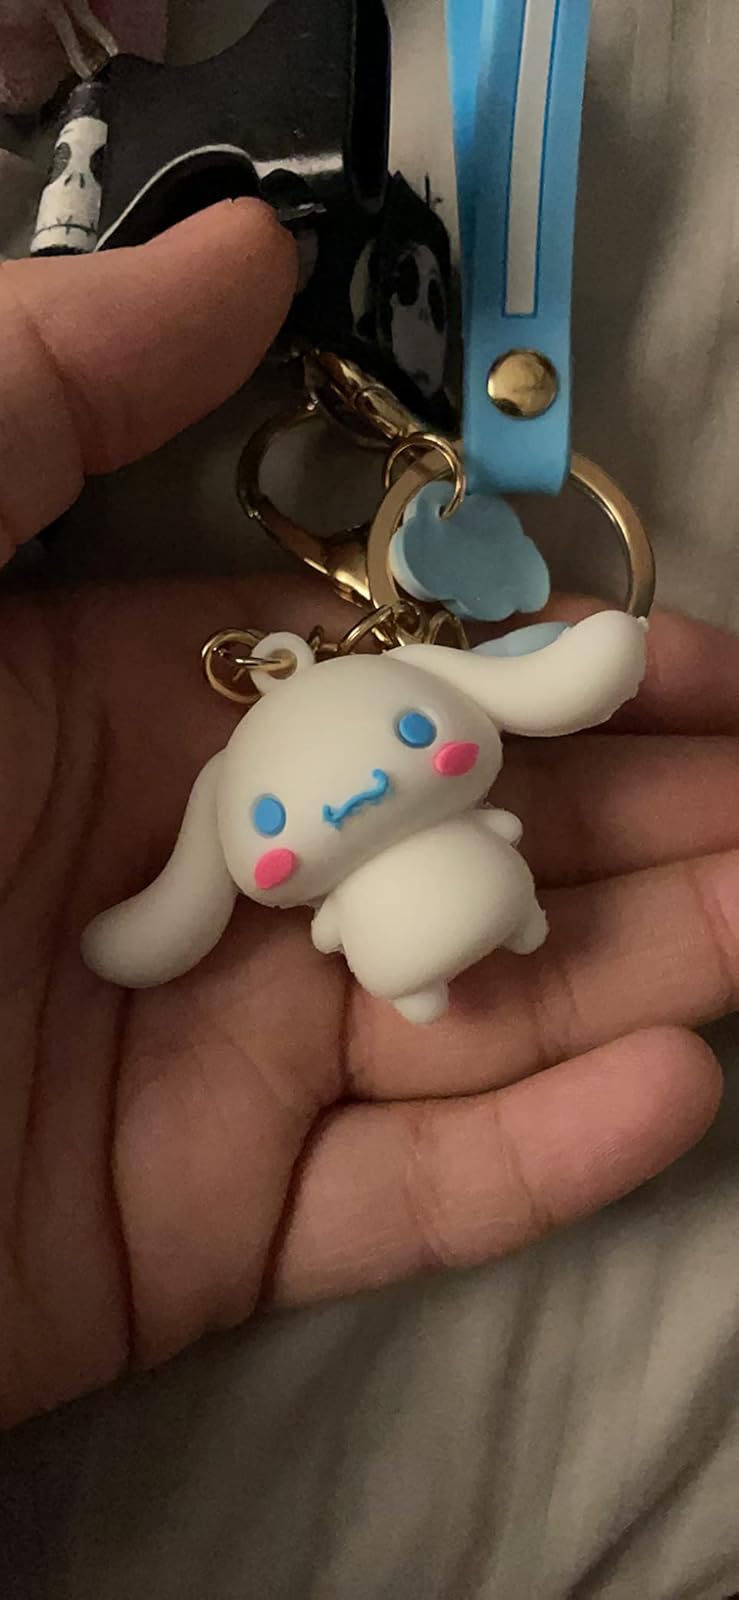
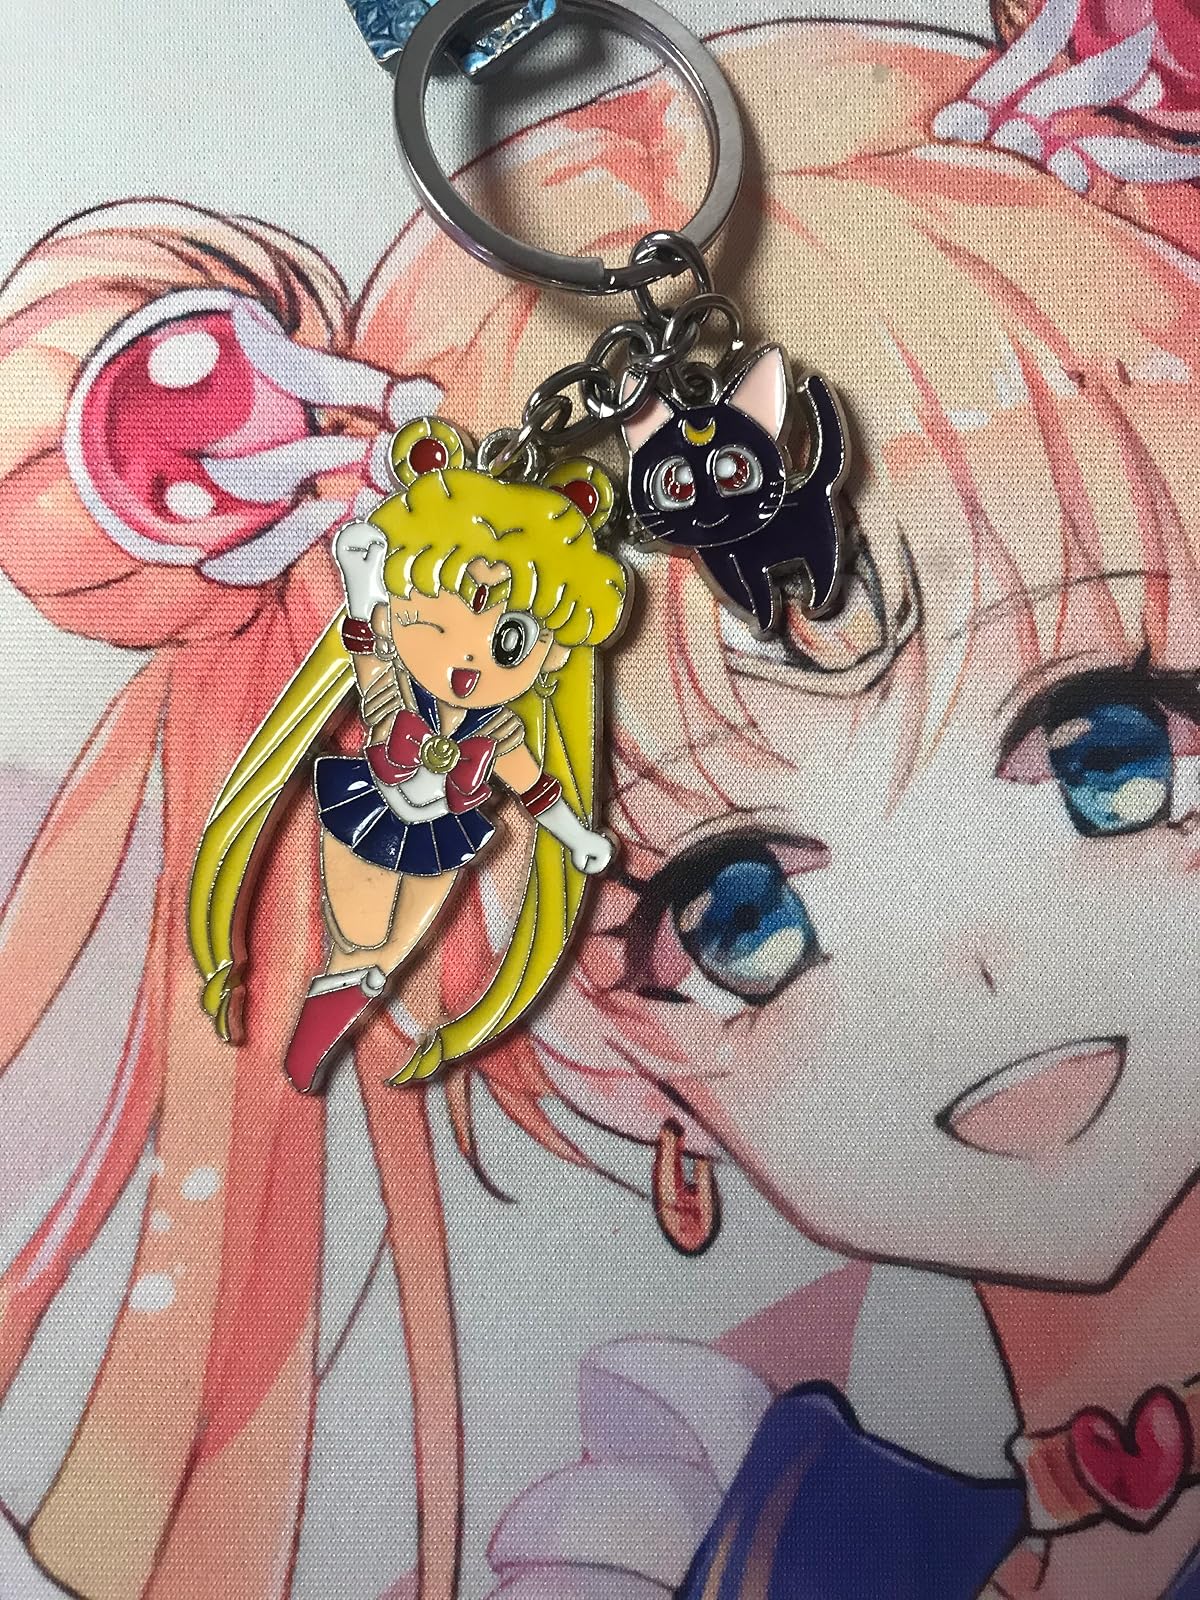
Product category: accessories_keychain
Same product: no